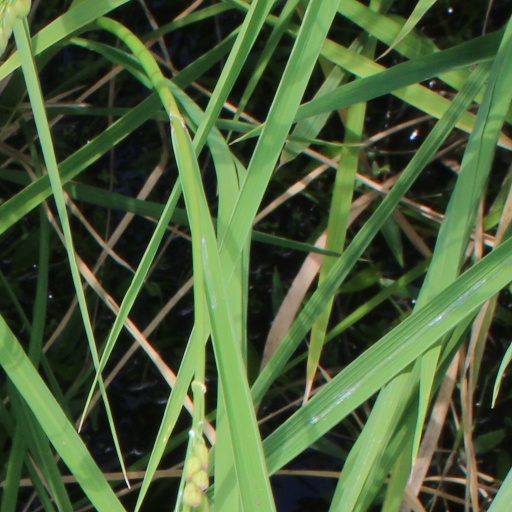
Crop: rice